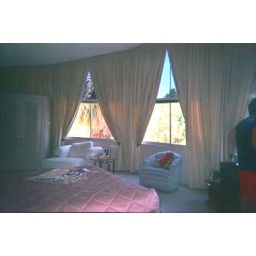
This is the bedroom where Elvis and Priscilla spent their honeymoon. These are the windows overlooking the street in the first photo.